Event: Nepal Earthquake
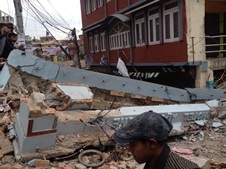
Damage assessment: damage